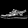
Label: Sandal